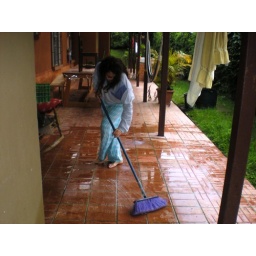
Cleaning the porch in Campos Petterman house in San Rafael, up in the mountains of Heredia